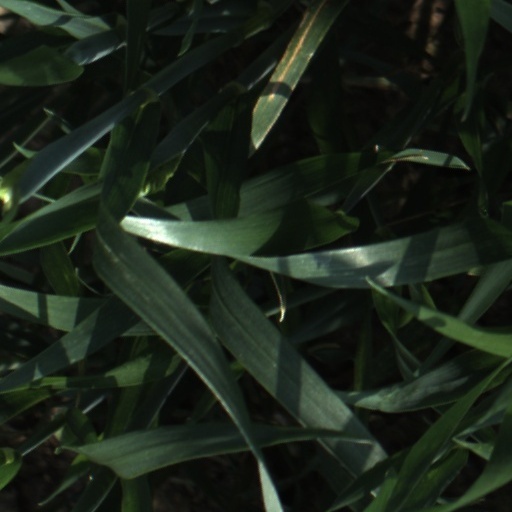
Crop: wheat